CKay

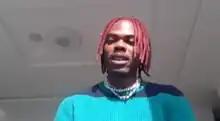
CKay during an interview in March 2022

Chukwuka Chukwuma Ekweani (born 16 July 1995), better known by his stage name Ckay (stylized as CKay), is a Nigerian singer, songwriter and record producer signed to Boyfriend Music, Warner Music Africa (formerly known as; Warner Music South Africa) and Atlantic Records. He was formerly signed to Chocolate City, a member of Warner Music Group independent label services ADA. His international hit single "Love Nwantiti", also known as "Love Nwantiti (Ah Ah Ahh)", was released in 2019 by Chocolate City.